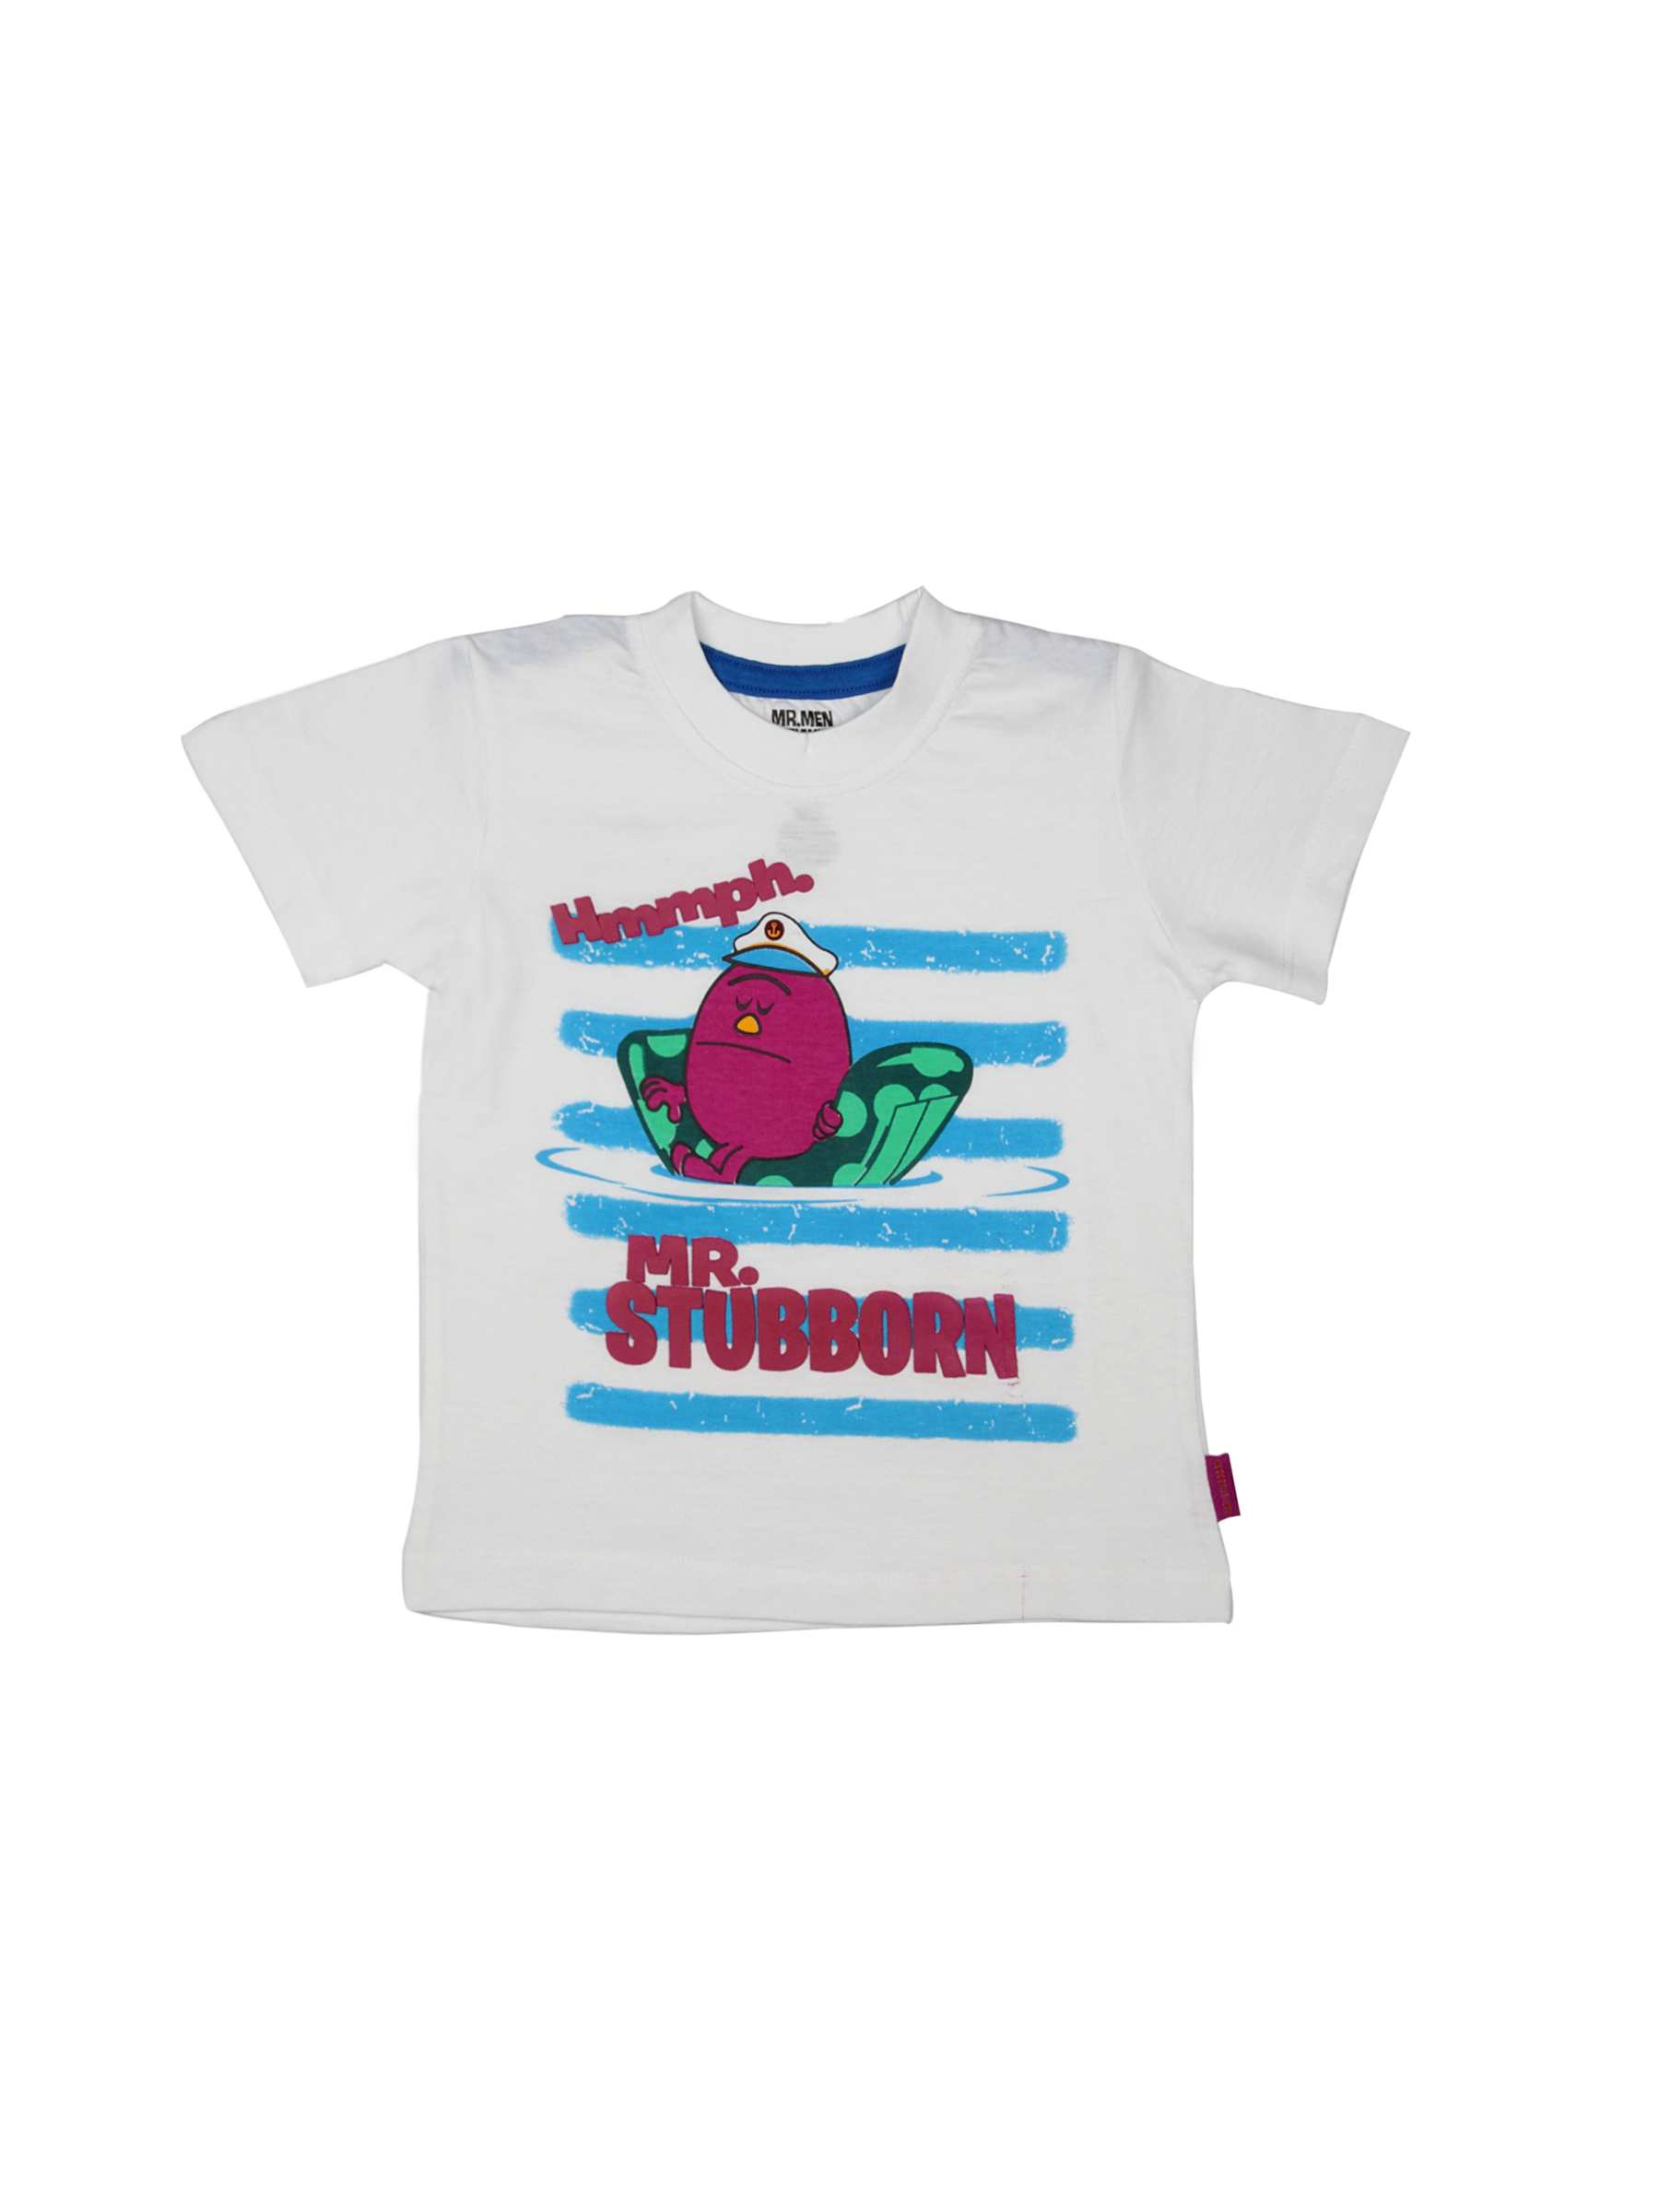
Mr.Men Boys Hmmph White T-shirt
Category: Apparel / Topwear / Tshirts
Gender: Boys
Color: White
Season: Summer 2012
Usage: Casual